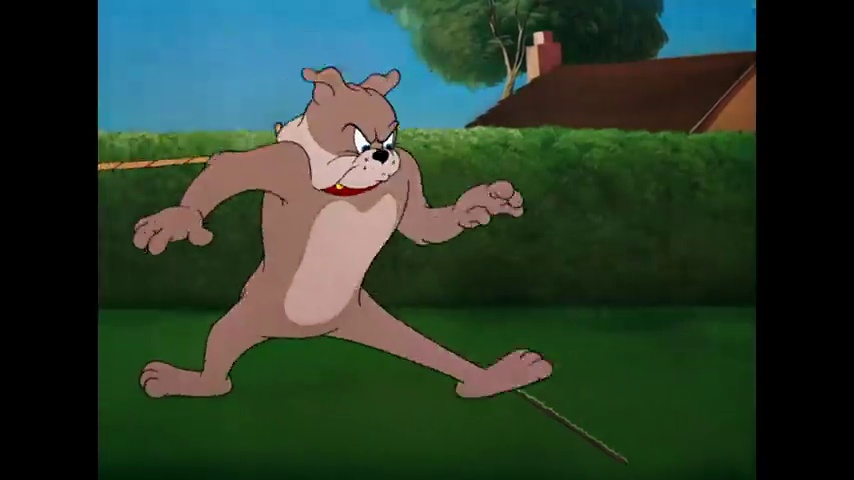
Portrait style: Cartoon Portrait